Kiss Like Wine

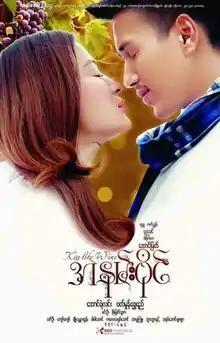
Film Poster

Kiss Like Wine is a 2018 Burmese romantic-drama film, directed by Aung Myat starring Aung Ye Lin and Wutt Hmone Shwe Yi. The film, produced by Sein Htay Film Production premiered in Myanmar on February 2, 2018.